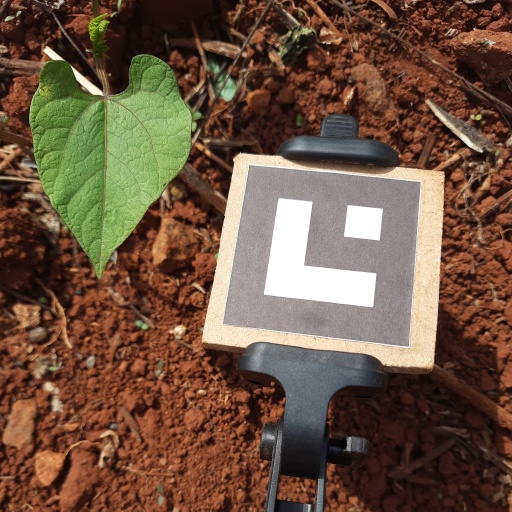
Observations: wavy surface, no eating holes, under sunlight